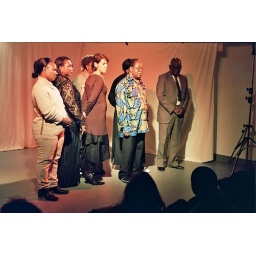
theater over wonen door Alarm op 17 oktober